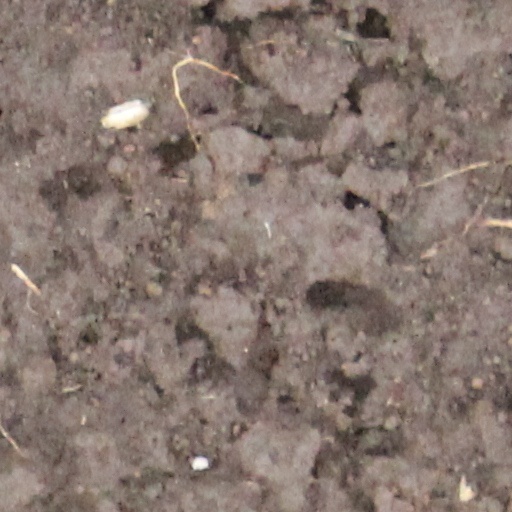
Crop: wheat